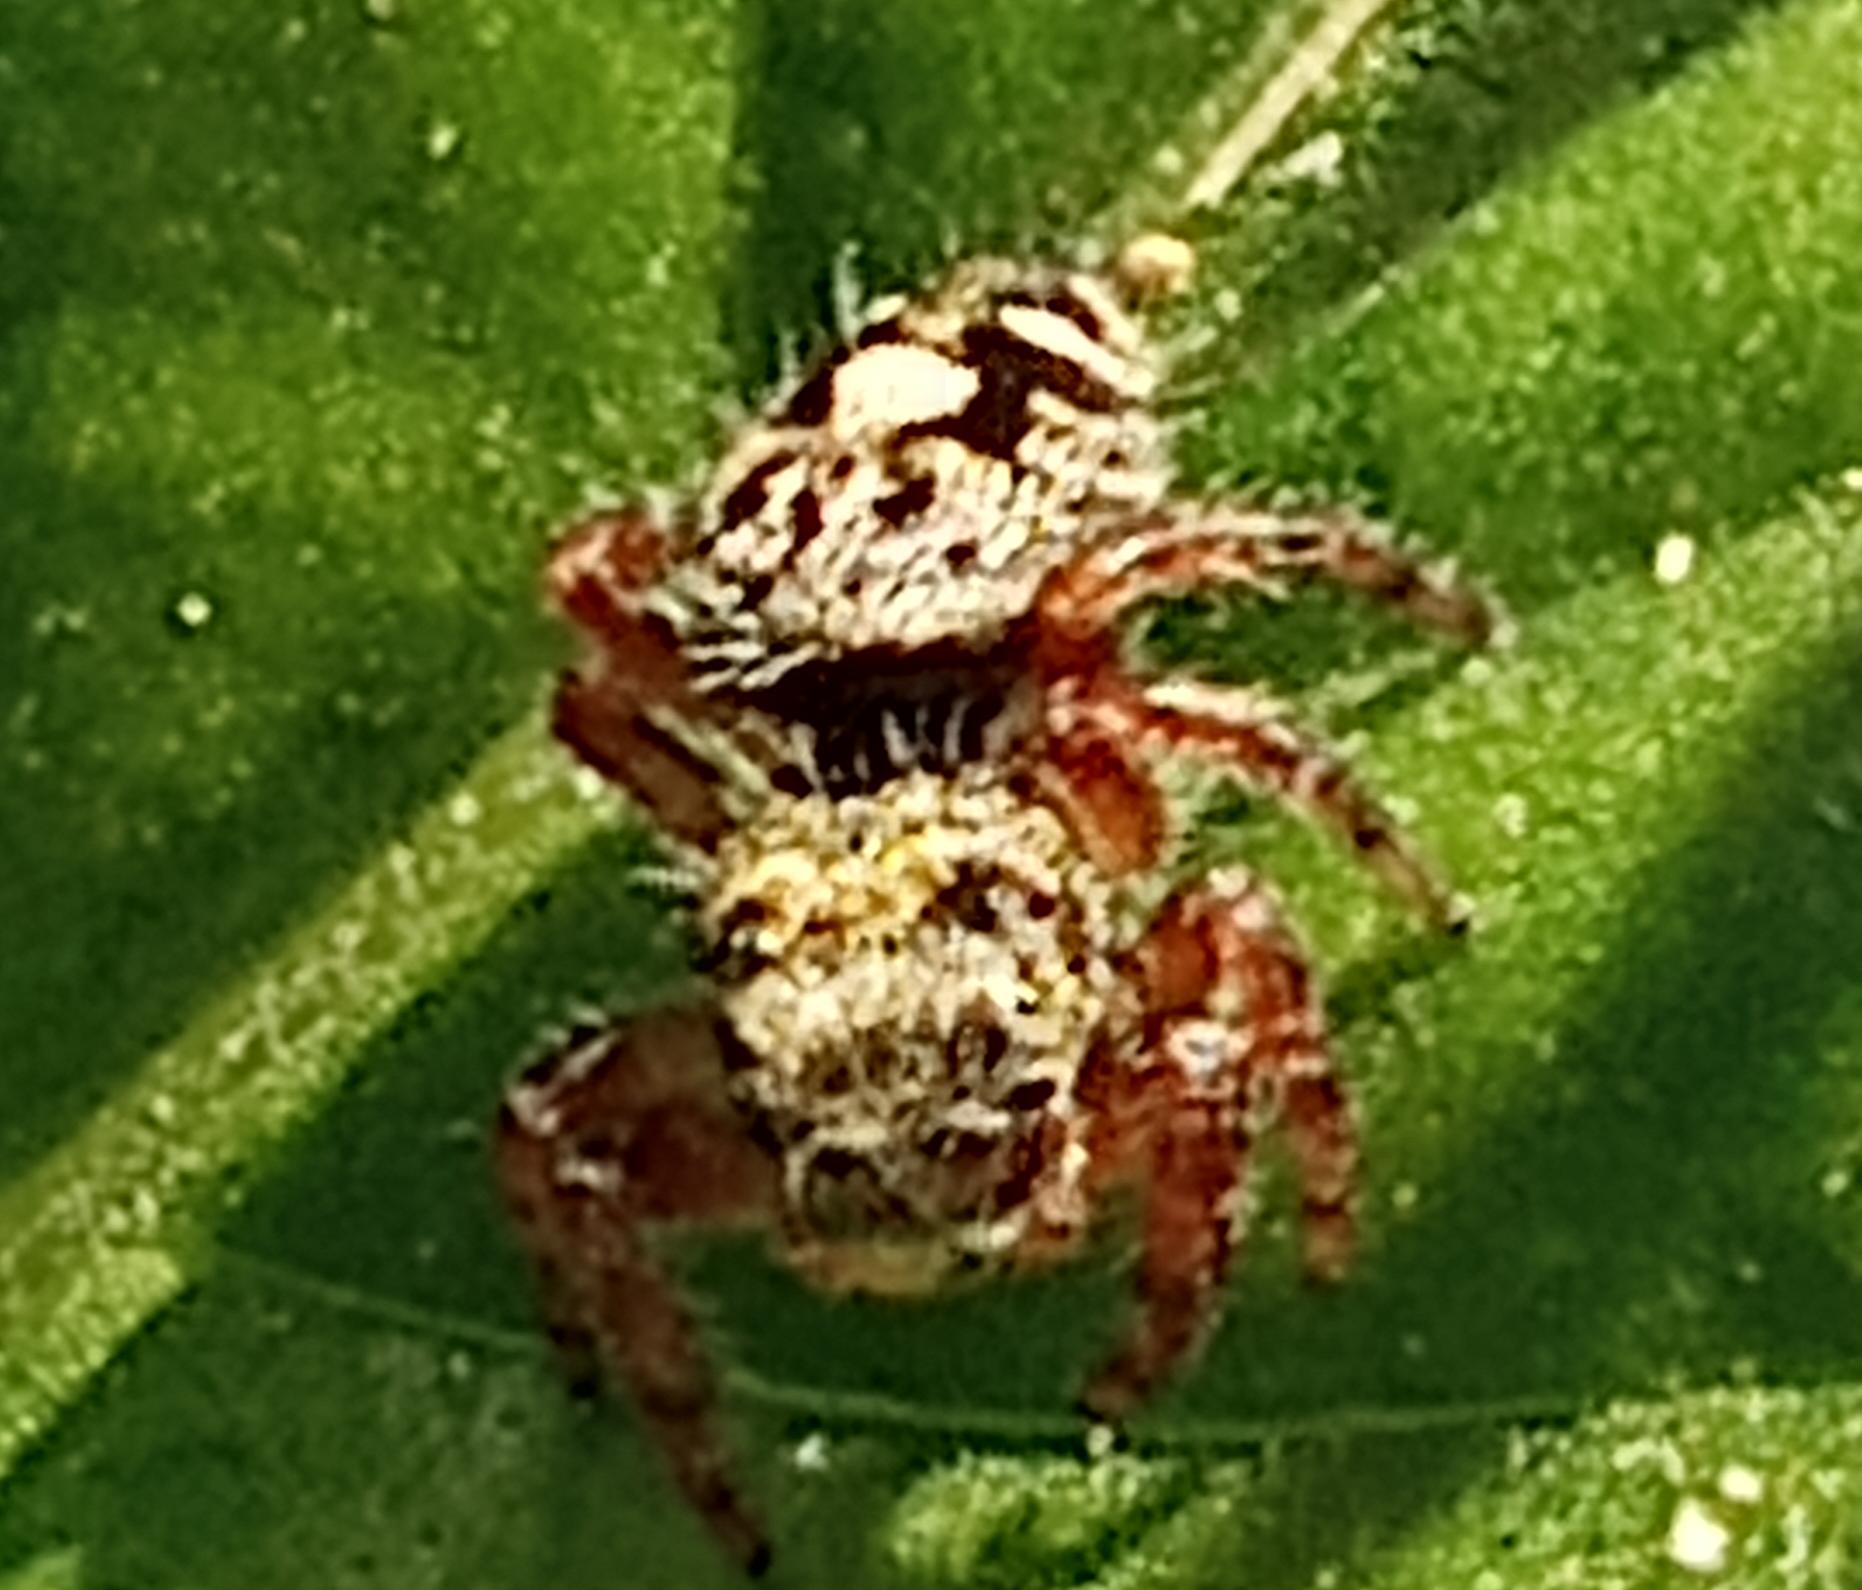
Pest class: predators